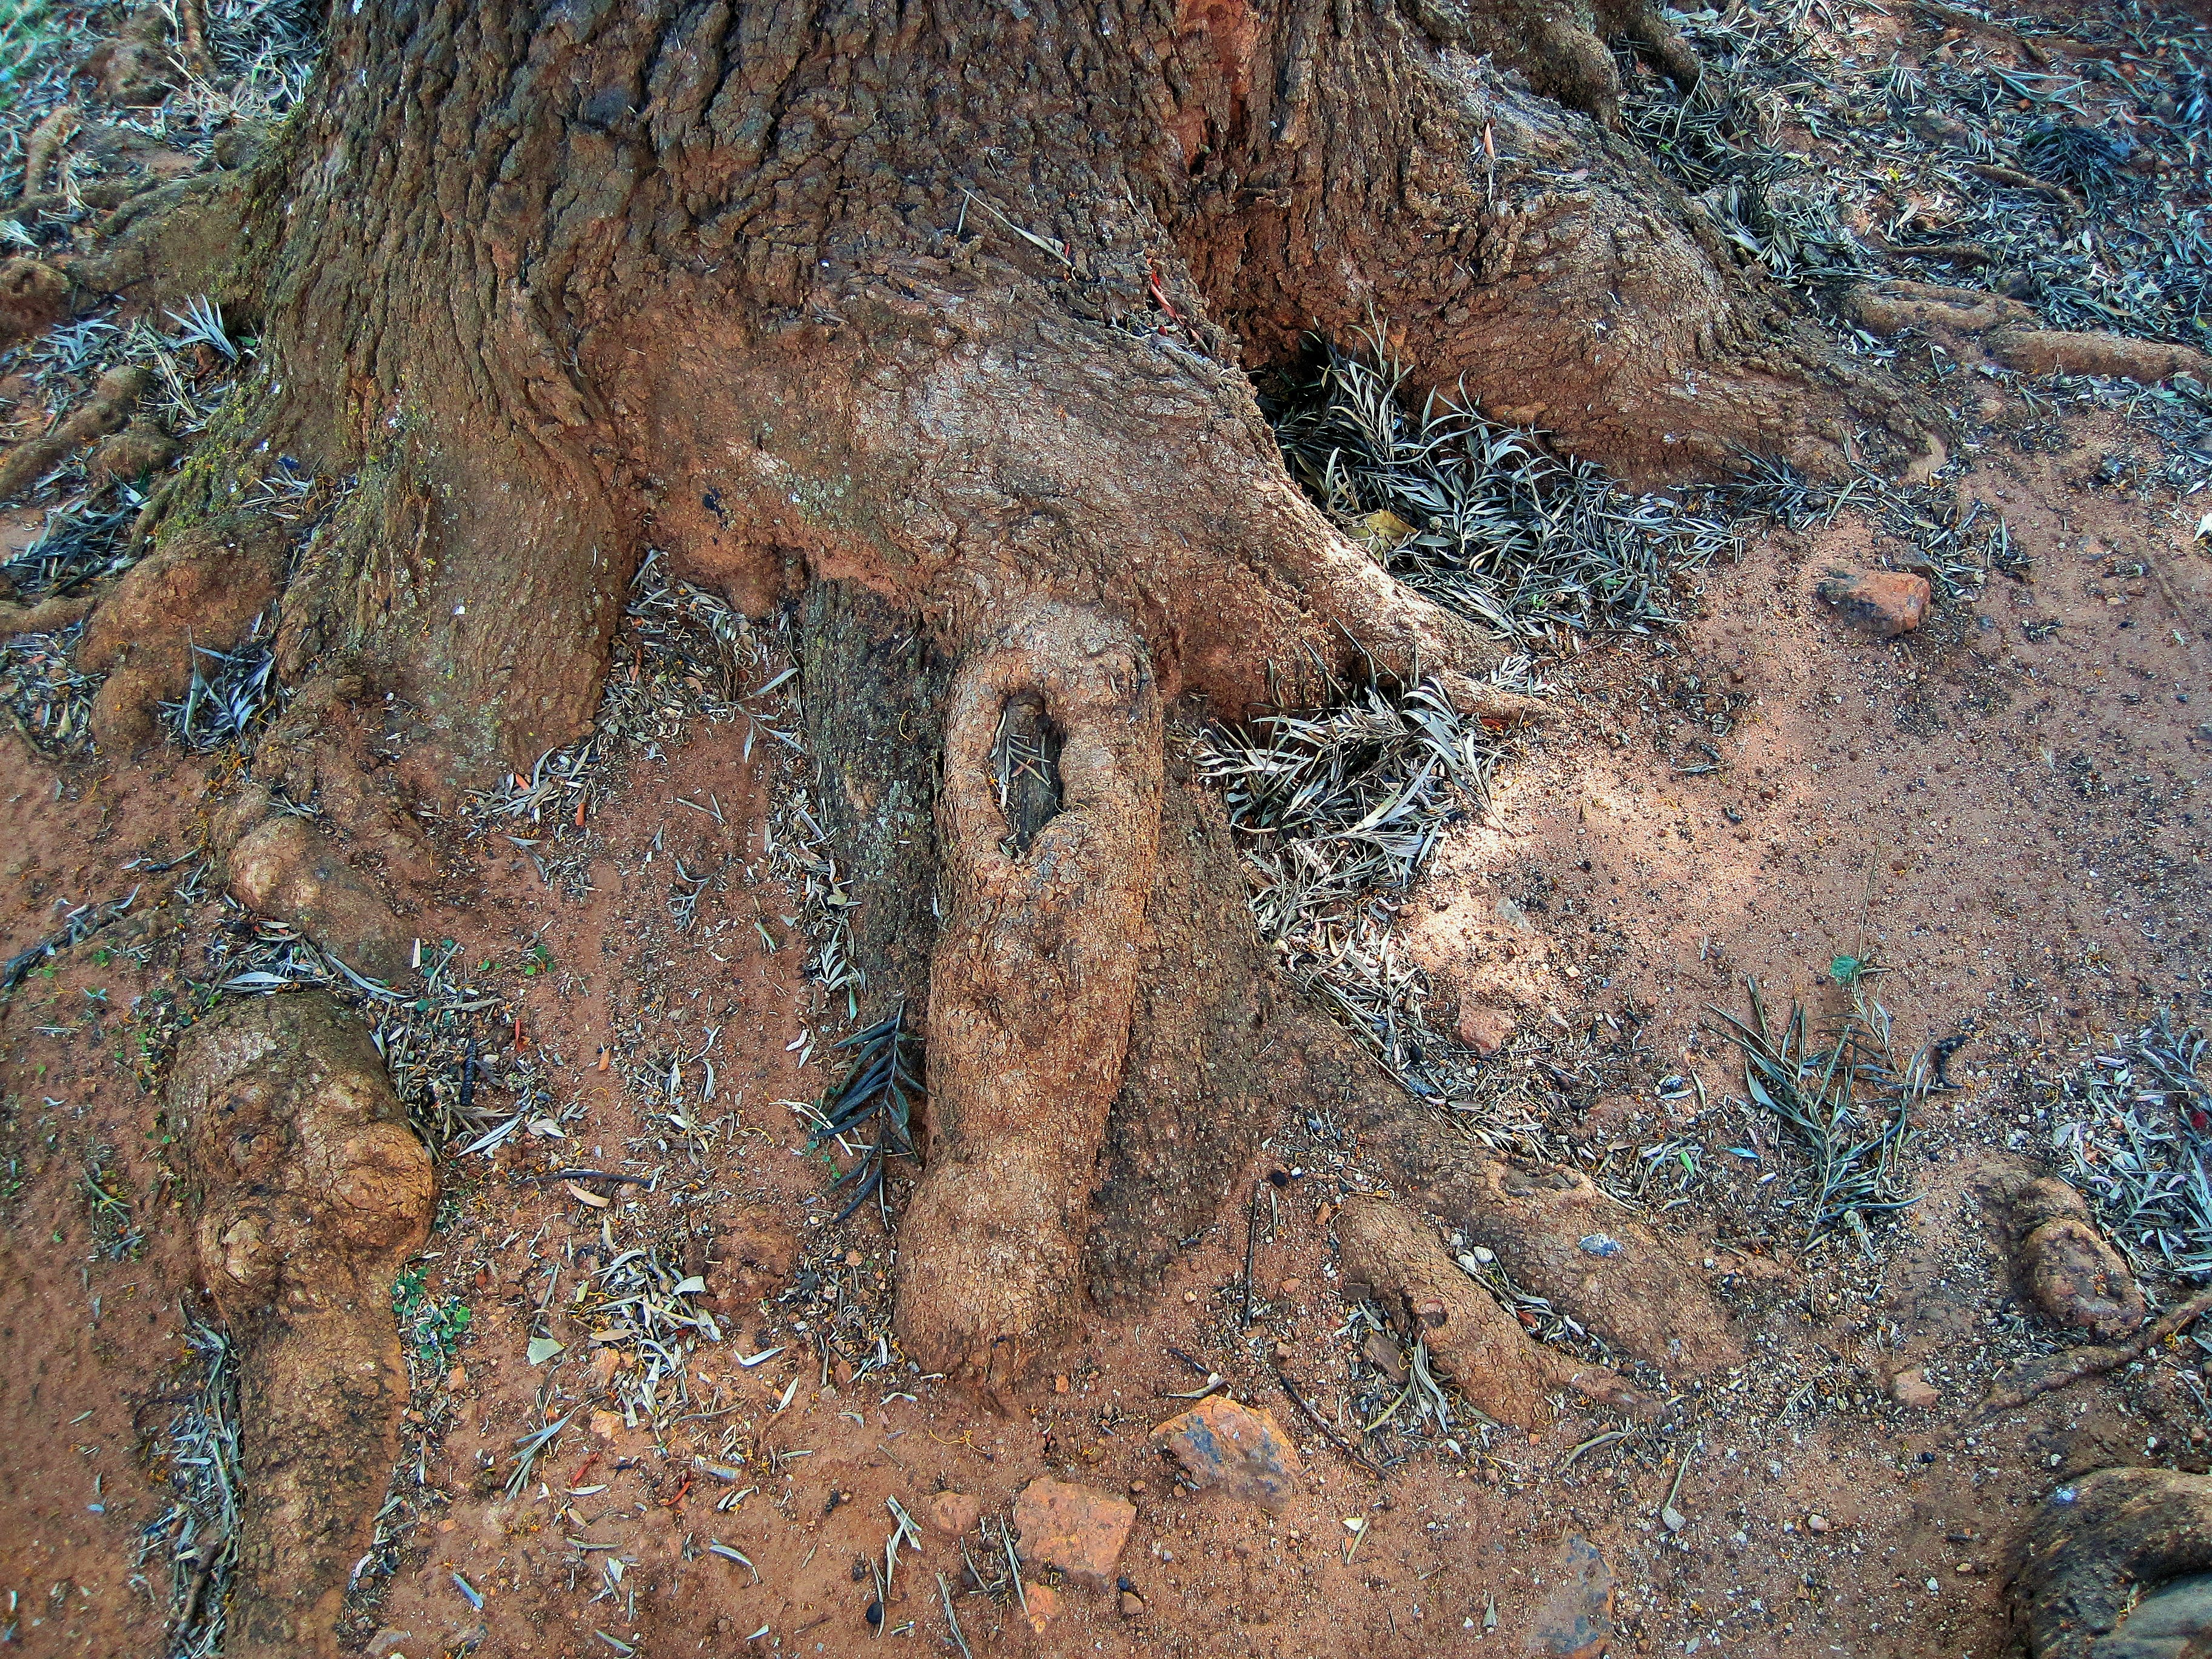
tree, rock, wood, formation, wildlife, mud, soil, fauna, exposed, geology, roots, gnarled, tree roots